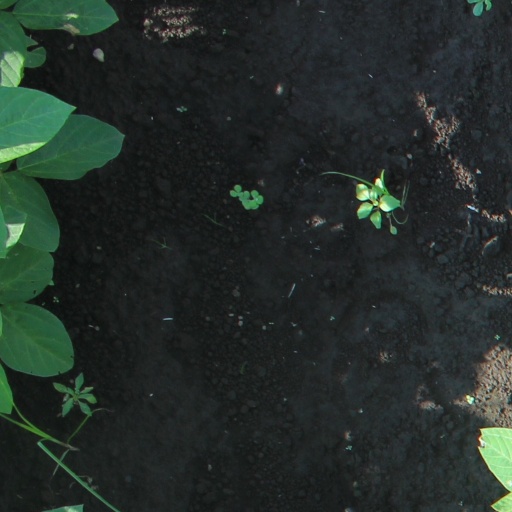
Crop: soybean